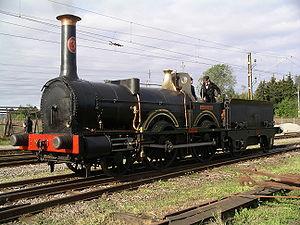
La Prins August est une locomotive de 1856 qui fait partie de la collection historique de la Musée des chemins de fer suédois. Il s'agit de la plus ancienne locomotive à vapeur en état de marche au monde. Elle est nommée d’après Auguste de Suède, amateur des chemins de fer.